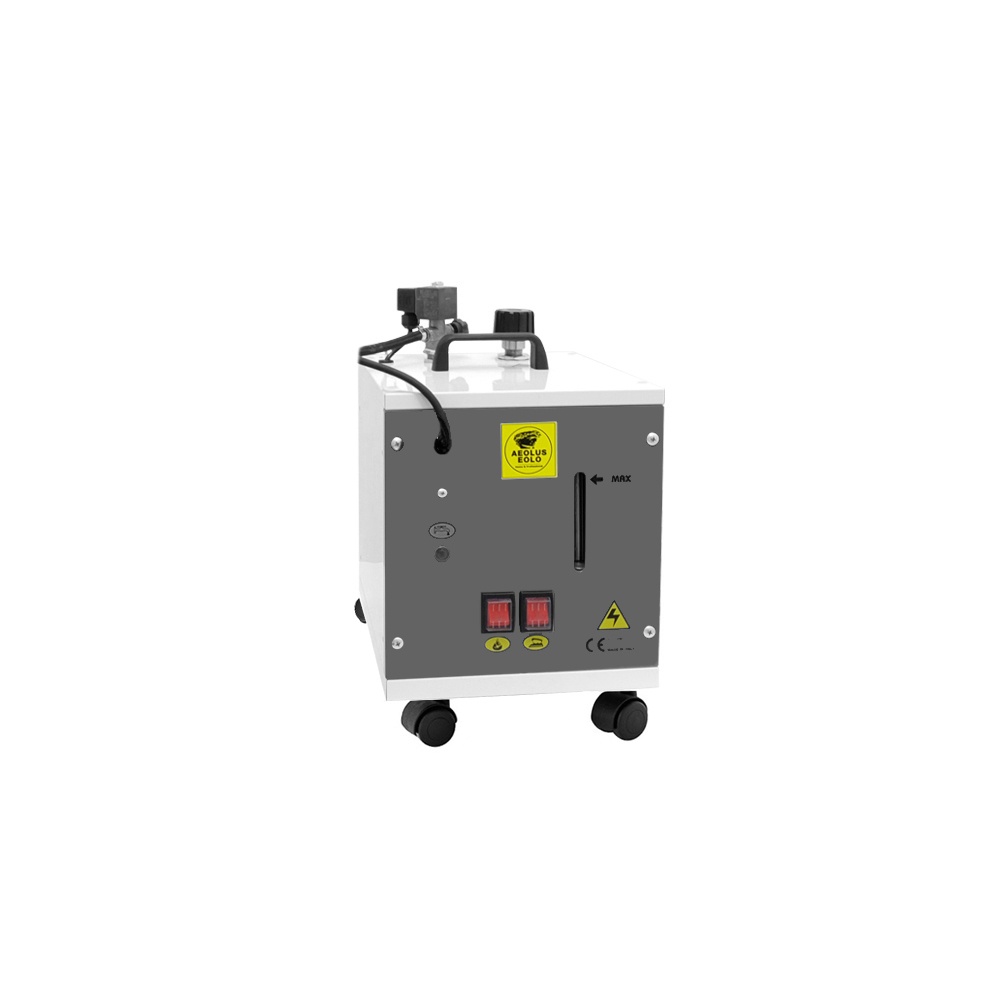
EOLO Sistema Pulente GVK5P SPECIAL CLEAN INOX Professionale a Vapore con Caldaia in Acciaio Inox AISI 304 e Resistenza Esterna Anticalcare (4,5 L.) Made in Italy Garanzia 5 Anni Efficienza A++
Il modello GVK5P SPECIAL CLEAN INOX è realizzato con caldaia in acciaio inox AISI 304 e resistenza esterna anti-calcare che consentono di: avere grandi prestazioni ed affidabilità nel tempo produrre vapore secco professionale sino a 2 ore di utilizzo con 1 litro di acqua vaporizzare tutta l'acqua introdotta nel boiler per tempi maggiori di utilizzo del vapore (efficienza: A++) La resistenza non è a contatto con l'acqua introdotta nella caldaia perché è collocata sotto al boiler in acciaio inox: per questo motivo è protetta dagli attacchi del calcare . Tutti i componenti come il termostato, l'elettrovalvola, il pressostato e il tappo di chiusura con valvola di sicurezza controllano automaticamente il perfetto funzionamento del generatore di vapore garantendo la massima efficienza e l'ottima qualità del vapore. GVK5P SPECIAL CLEAN INOX , con ricarica manuale , produce vapore secco dopo pochi minuti dall'accensione. Il generatore di vapore presenta: supporto per accessorio base di supporto con 5 ruote spia di pronto vapore rubinetto di scarico 2 interruttori di accensione con cappuccio anti-goccia Componenti di alta qualità per un lavoro perfetto! Il generatore di vapore professionale permette una pulizia efficace e veloce di pavimenti, sanitari, superfici, locali, oggettistica, ... Lo speciale vapore secco rappresenta la miglior soluzione per sanificare, igienizzare ed eliminare tutto lo sporco : grasso, incrostazioni, batteri, acari, germi, funghi, ... La soluzione professionale ottimale sia per un utilizzo domestico sia per piccole e grandi attività come: Imprese di pulizia, autolavaggi, ristoranti ed alberghi Locali aperti al pubblico (agriturismo, ospedali, centri estetici, palestre, ...) e laboratori alimentari professionali (panifici, caseifici, pasticcerie, negozi alimentari) e per i quali è richiesta la massima igiene secondo le normative di autocontrollo HACCP Trattamento di superfici particolari per la rimozione di sporco difficile (cucine, sanitari, vetri, pavimenti, tappezzerie, divani, poltrone, parquet, tende, ...) Pulizia e sanificazione di oggettistica particolare (gioiellieri, studi medici, odontotecnici, cantine, birrifici, calzolai, sugherifici, ...) In dotazione n. 11 accessori di serie per ogni esigenza di pulizia, igiene e sanificazione. MADE IN ITALY Settori di applicazione: La qualità del vapore permette di intervenire in molteplici settori per la risoluzione definitiva dei problemi legati alla pulizia, all'igiene ed alla sanificazione. DOMESTICO : Pavimenti, superfici, mura, sanitari, cucina, frigoriferi, freezer, congelatori, condizionatori d'aria, poltrone, divani, materassi, tappeti, parquet, tende, sedie, ... ALIMENTARE* : Superfici di lavoro, pavimenti, rivestimenti e condizionatori d'aria, condotti di areazione, mura, rimozione di residui e scarti alimentari, grasso e incrostazioni su griglie, vassoi di cottura, forni, ... RISTORAZIONE *: Piani di cottura, cappe aspiranti, condotti di aerazione, condizionatori, frigoriferi, congelatori. Macchinari e attrezzature per la preparazione delle pietanze, pavimenti, sedie, tavoli, tende, sanitari, ... FARMACEUTICO : Attrezzature da laboratorio e strumentazioni specifiche. Condotti di aerazione, condizionatori, nastri trasportatori, macchinari, pavimenti, superfici di lavoro, vetrate, rivestimenti, ... MECCANICO : Grasso, olio e catrame generato da parti meccaniche, apparecchiature, condotti di areazione, quadri elettrici, nastri trasportatori, macchinari, pavimenti, superfici di lavoro, sanitari, rivestimenti, ... SANITÁ*: Pavimentazione e muri di sale operatorie, strumenti chirurgici e per laboratori, apparecchi odontoiatrici, ambulanze, strumenti specifici veterinari, sanitari, condotti di areazione, pavimenti, vetrate, cucine, ... HOTEL, SPA, FITNESS *: Pavimenti, superfici di lavoro, bagni e sanitari, moquette, parquet e tappeti, materassi e tessuti in genere. spogliatoi, docce, bordi piscina, saune e bagni turchi, attrezzature per palestra, centro estetico, condotti di aerazione, ascensori, ... TRASPORTI PUBBLICI: Sedili, cuccette, tendaggi ed eliminazione degli odori spiacevoli da tessuti e interni di ogni tipo, pavimentazione, vetri, bagni e portiere, carrozzeria esterna dei veicoli di trasporto, motori ed impianti di condizionamento aria, rimozione di chewing-gum, ... ENTI PUBBLICI *: Pulizia di pavimenti, mura e qualsiasi tipo di superficie verticale e orizzontale in uffici e locali chiusi o all'aperto. Sanificazione dei bagni pubblici, di attrezzature ludiche e strutture di pubblico utilizzo. Rimozione di graffiti, detriti, chewing-gum, ... LAVAGGIO AUTO : Esterni ed interni auto quali sedili, tappetini, condotti di aria condizionata, vetri, cruscotto, portaoggetti, portabagagli, Eliminazione di odori sgradevoli, rimozione di macchie ostinate, chewing-gum, ... * La pulizia a vapore secco può essere utilizzata per tutte le attività di sanificazione conformi alle linee guida HACCP con pressione d'esercizio personalizzate (specifiche per tessuti, sanificazione superfici, pulizia: 2 - 3 - 4 - 4,5 - 5 - 6 BAR). VANTAGGI: RIDUZIONE DEI SINTOMI ALLERGICI : le elevate temperature del vapore eliminano funghi, muffe ed acari della polvere, principali responsabili delle allergie RISPARMIO DELLE SPESE PER I DETERGENTI : grazie alla pressione e alle elevate temperature del vapore le superfici sono pulite ed igienizzate senza l’utilizzo di prodotti chimici, quali detergenti e sanificanti ABBATTIMENTO DI BATTERI E MICROBI : le elevate temperature a cui viene erogato il vapore permettono di uccidere gli agenti patogeni, come i microbi ed i batteri, presenti sulle superfici RISPARMIO DI ACQUA : viene drasticamente diminuito l’utilizzo di acqua per effettuare qualsiasi tipo di pulizia RISPETTO DELL'AMBIENTE : grazie ai minori consumi di acqua e dei detergenti; SICUREZZA : gli operatori che utilizzano il vapore evitano l'uso di pericolosi solventi e detergenti EFFICIENZA : le pulizie sono svolte in maniera rapida e senza fatica CARATTERISTICHE TECNICHE: Alimentazione 230 Volts Volume caldaia 4,5 litri Potenza caldaia a risparmio energetico 1450 Watt (A++) Pressione d'esercizio max per la sanificazione 6 Bar* Produzione vapore secco Ricarica manuale Sistema professionale anti-calcare Spia pronto vapore Interruttori di attivazione ed accensione caldaia Maniglia di trasporto Supporto con ruote Tappo chiusura con valvola di sicurezza Rubinetto di scarico (a richiesta) * Standard 2,8 - 4,5 Bar Generatore di vapore modulabile con accessori standard e optional. Accessori standard in dotazione (n. 11 pezzi): Impugnatura vapore con tubo flessibile 2 metri Tergivetro vapore Raccordo accessori vapore Spazzola pavimenti vapore Spazzola triangolare vapore Lancia vapore Lancia vapore con prolunga metallica 2 prolunghe 420 mm Spazzolino PVC per lancia vapore Spazzolino in ottone per lancia vapore Accessori optional: Diffusore professionale (€ 119,00) Impugnatura e tubo flessibile da 5 mt + lancia standard (€ 210,00) Pistola vapore di precisione con spinotto (€ 110,00) Spazzola vapore professionale con spinotto (€ 150,00) Base di spostamento munita di 5 ruote (€ 145,00) Sostegno per impugnatura vapore (€ 45,00) - Kit panni microfibra (clicca qui) Dimensioni: 25x29x42 H cm. Peso prodotto: 13 Kg Peso spedizione: 15 Kg Da 60 anni la EOLO Elettrodomestici produce e distribuisce nel mondo apparecchiature professionali per la casa e la professione Made in Italy. Ogni prodotto offre le migliori performance funzionali nel tempo con bassi consumi energetici ed è sviluppato con tecnologia "Green-Tech". La EOLO Elettrodomestici fornisce direttamente ricambi, accessori e assistenza .
Brand: AEOStore
Category: Home & Garden > Household Appliances > Floor & Steam Cleaners > Steam Mops > Multi-Surface Steam Mops